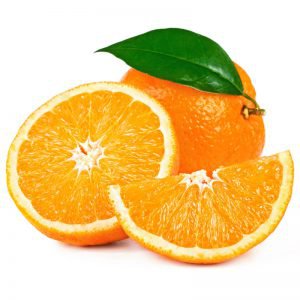
Label: Orange